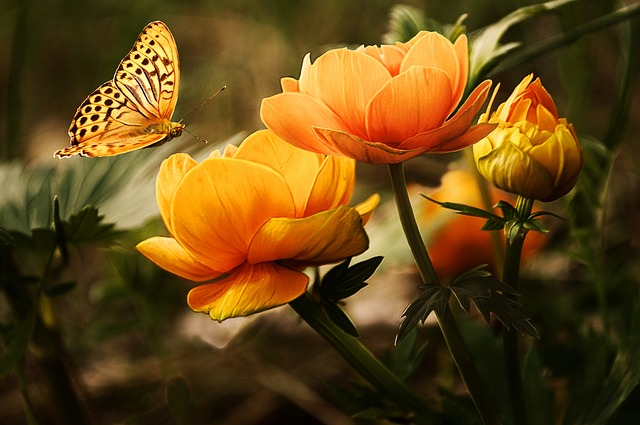
Label: farfalla